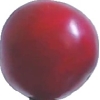
Label: cherry_wax_red